Airbus A400M Atlas

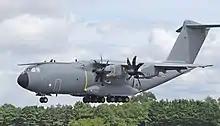
An A400M demonstrator arrives for the 2019 RIAT, England.

On 9 May 2015, an A400M crashed in Seville on its first test flight. Germany, Malaysia, Turkey and UK suspended flights during the investigation. Initial focus centered on whether the crash had been caused by new fuel supply management software for trimming the fuel tanks to enable certain manoeuvres; Airbus issued an update instructing operators to inspect all Engine Control Units (ECUs). A key scenario examined by investigators was that the torque calibration parameter data had accidentally been wiped on three engines during software installation, preventing FADEC operations. On 3 June 2015, Airbus announced that investigators had confirmed "that engines one, two and three experienced power frozen after lift-off and did not respond to the crew's attempts to control the power setting in the normal way."